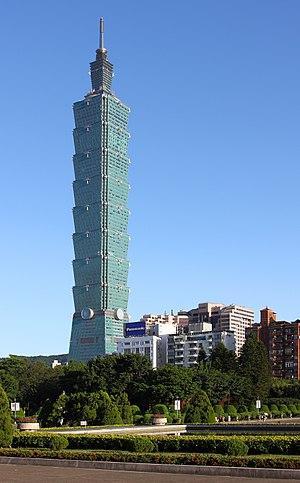
Depuis la construction du Taiwan Power Building en 1985, plus de 140 d'immeubles de 100 mètres de hauteur et plus ont été construits dans l'agglomération de Taipei à Taïwan.
Taipei 101, anciennement Centre financier international de Taipei, est un gratte-ciel localisé dans le district de Xinyi, Taipei à Taïwan. Le bâtiment est officiellement classé 10e plus grand gratte-ciel du monde avec une hauteur de 509,2 m. Il était le plus grand gratte-ciel au monde de 2004 à 2010 jusqu'à l'inauguration de la Burj Khalifa, devenue à son tour le plus haut immeuble de la planète avec une hauteur de 828 m. En juillet 2011, la tour a reçu la certification LEED Platinum, le plus grand prix du système de standardisation Leadership in Energy and Environmental Design et elle est devenue la plus grande écoconstruction du monde. L'édifice a été conçu par le groupement d’architectes C.Y. Lee & Partners Architects puis principalement construit par KTRT Joint Venture. En 2001, le propriétaire Taipei Financial Center Corporation remet le contrôle de la construction à Samsung C&T Corporation pour accélérer le processus. La construction s'est finie en 2004. La tour sert de symbole pour le Taïwan moderne depuis son inauguration.
L'Asie est l'un des continents ou une partie des supercontinents Eurasie ou Afro-Eurasie de la Terre. Avec 43 810 582 km² de terres et 4,3 milliards d'habitants, l'Asie est le plus grand continent et le plus peuplé. L'Asie est davantage un concept culturel qu'une entité physique homogène.
Un gratte-ciel ou tour est un bâtiment de très grande hauteur. Il n'existe pas de définition officielle ni de hauteur minimale à partir de laquelle un immeuble est qualifié de gratte-ciel, cette dernière notion étant essentiellement relative : ce qui est perçu comme gratte-ciel peut varier fortement en fonction de l’époque ou du lieu. Toutefois, la société allemande Emporis qui recense les gratte-ciels de la planète considère qu'un gratte-ciel est un édifice composé de plusieurs étages et qui mesure au moins 100 m de hauteur. Pour les gratte-ciels d'au moins 300 mètres de hauteur, les Anglo-saxons utilisent le terme de « supertall » et de « megatall » pour les gratte-ciels d'au moins 600 mètres de hauteur.